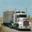
Label: truck